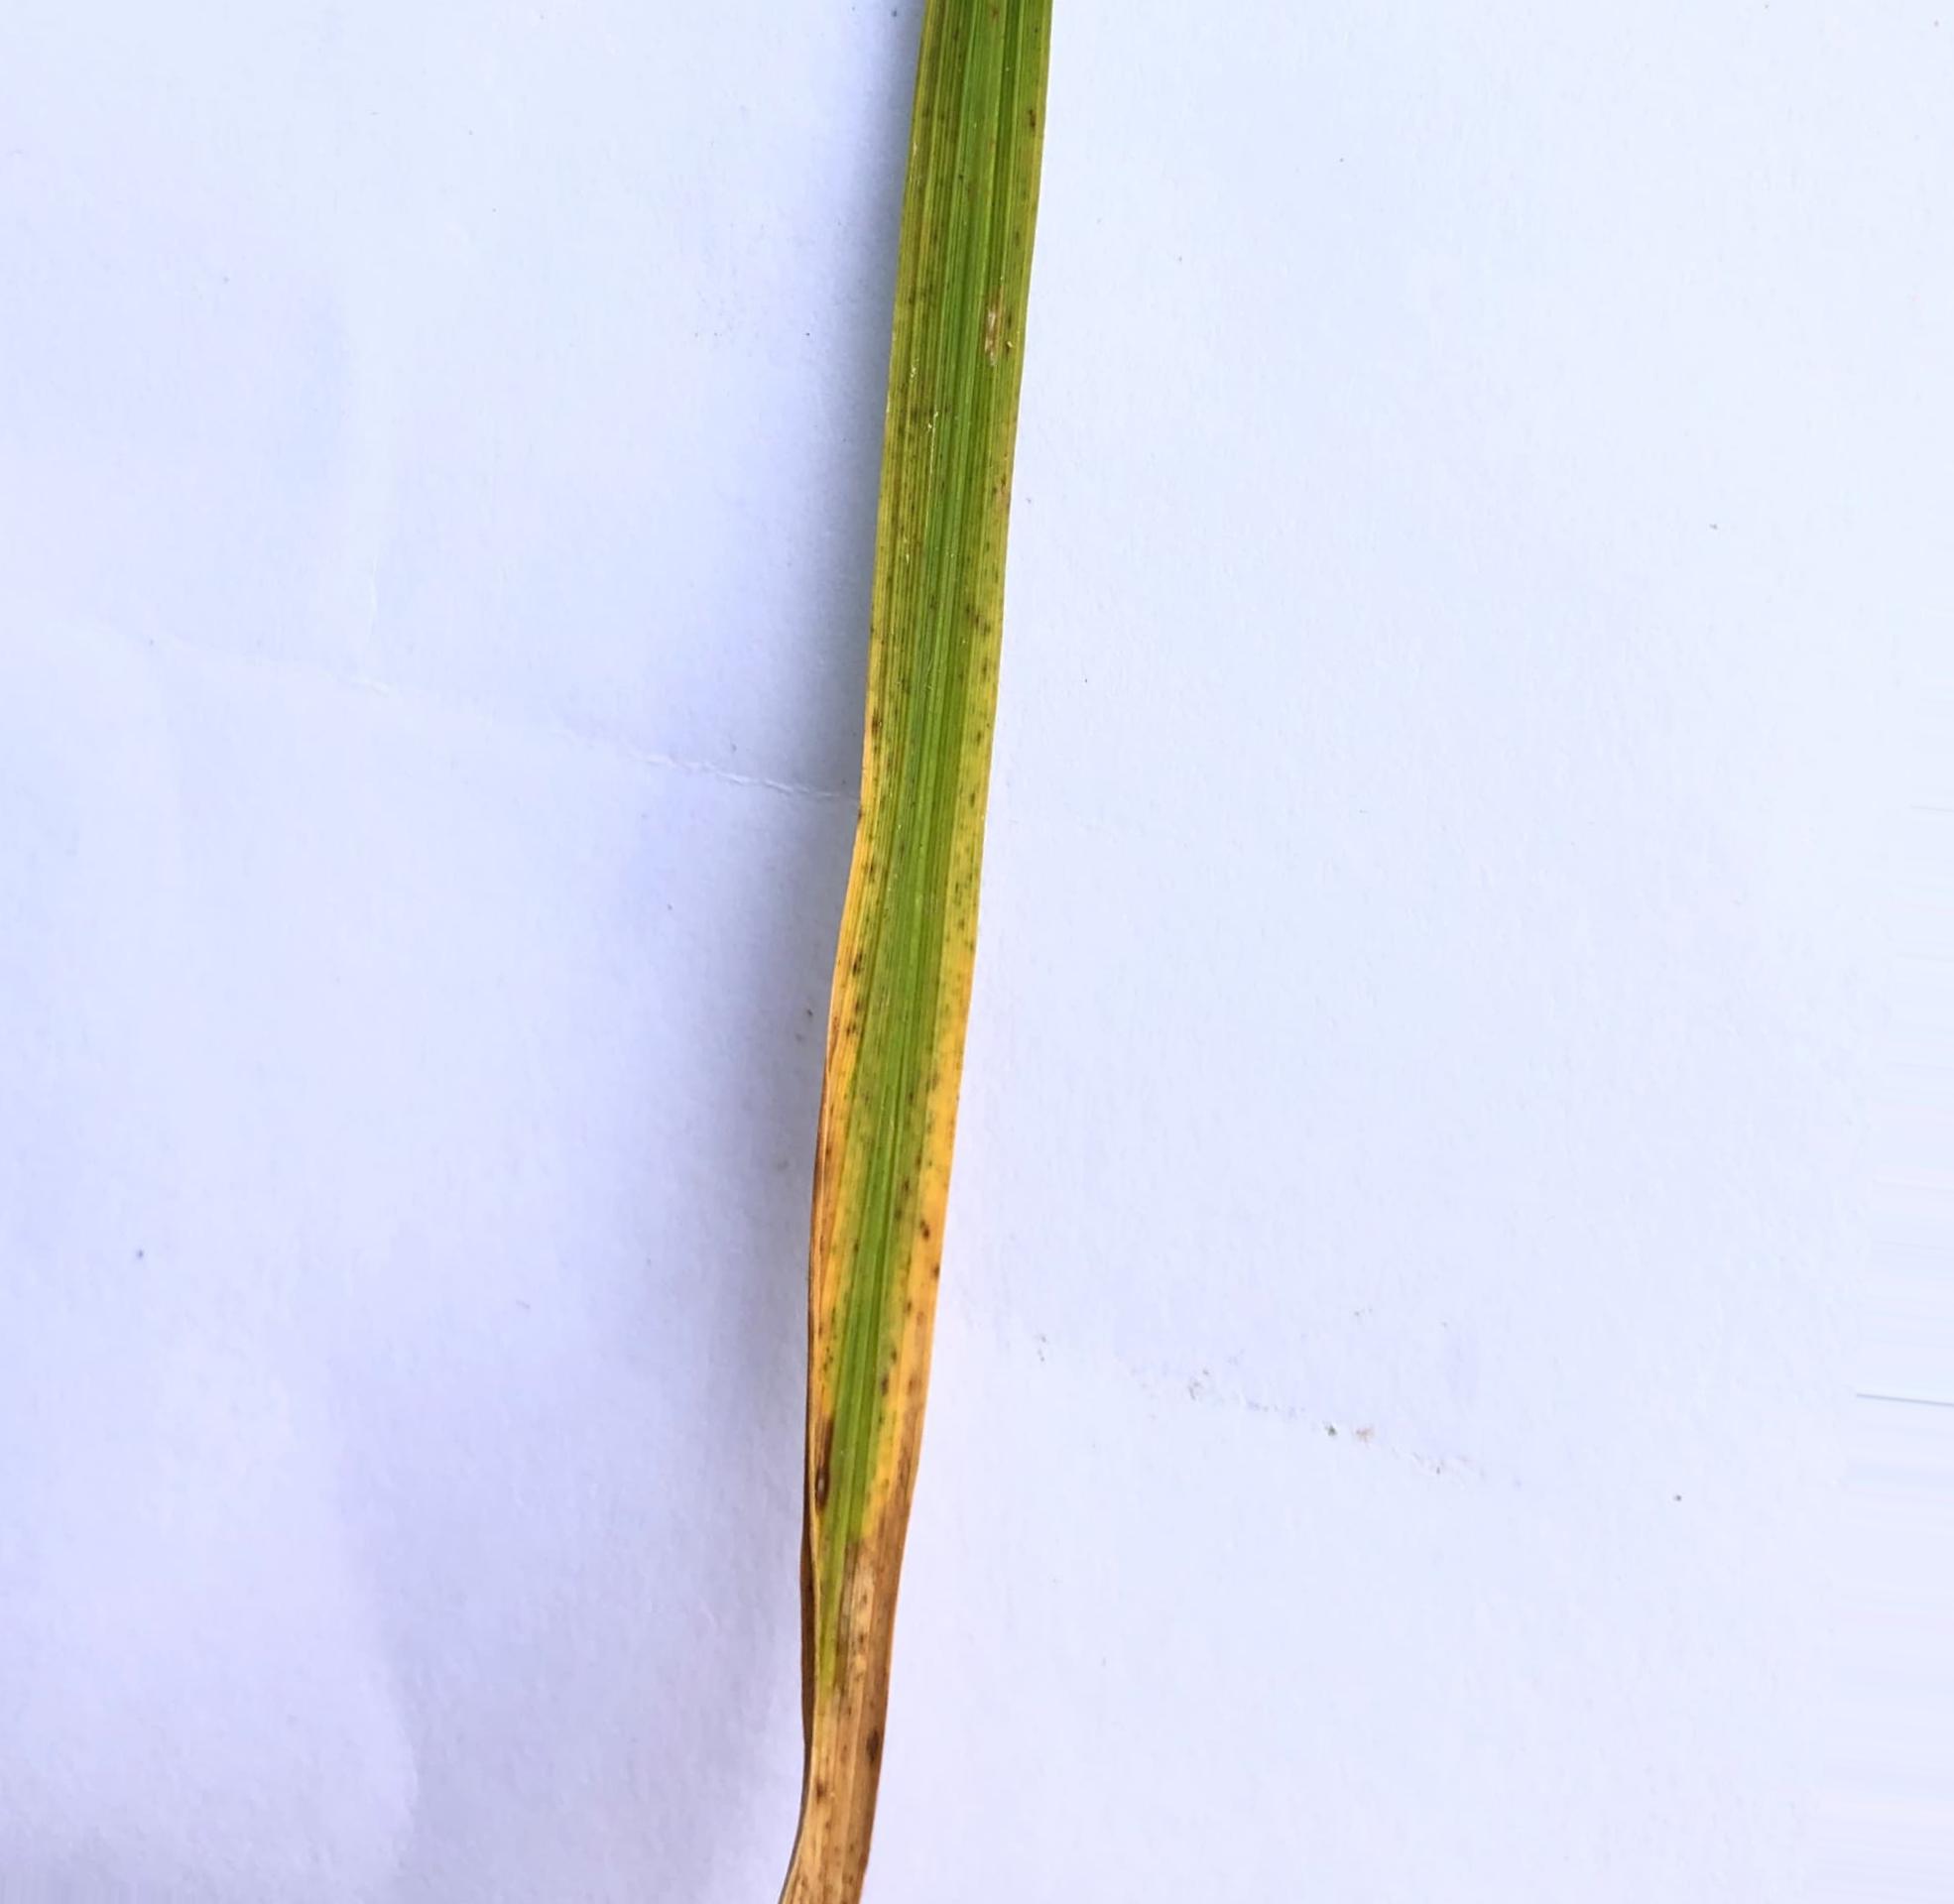
Nhãn: Tungro virus